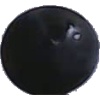
Label: blue_grape